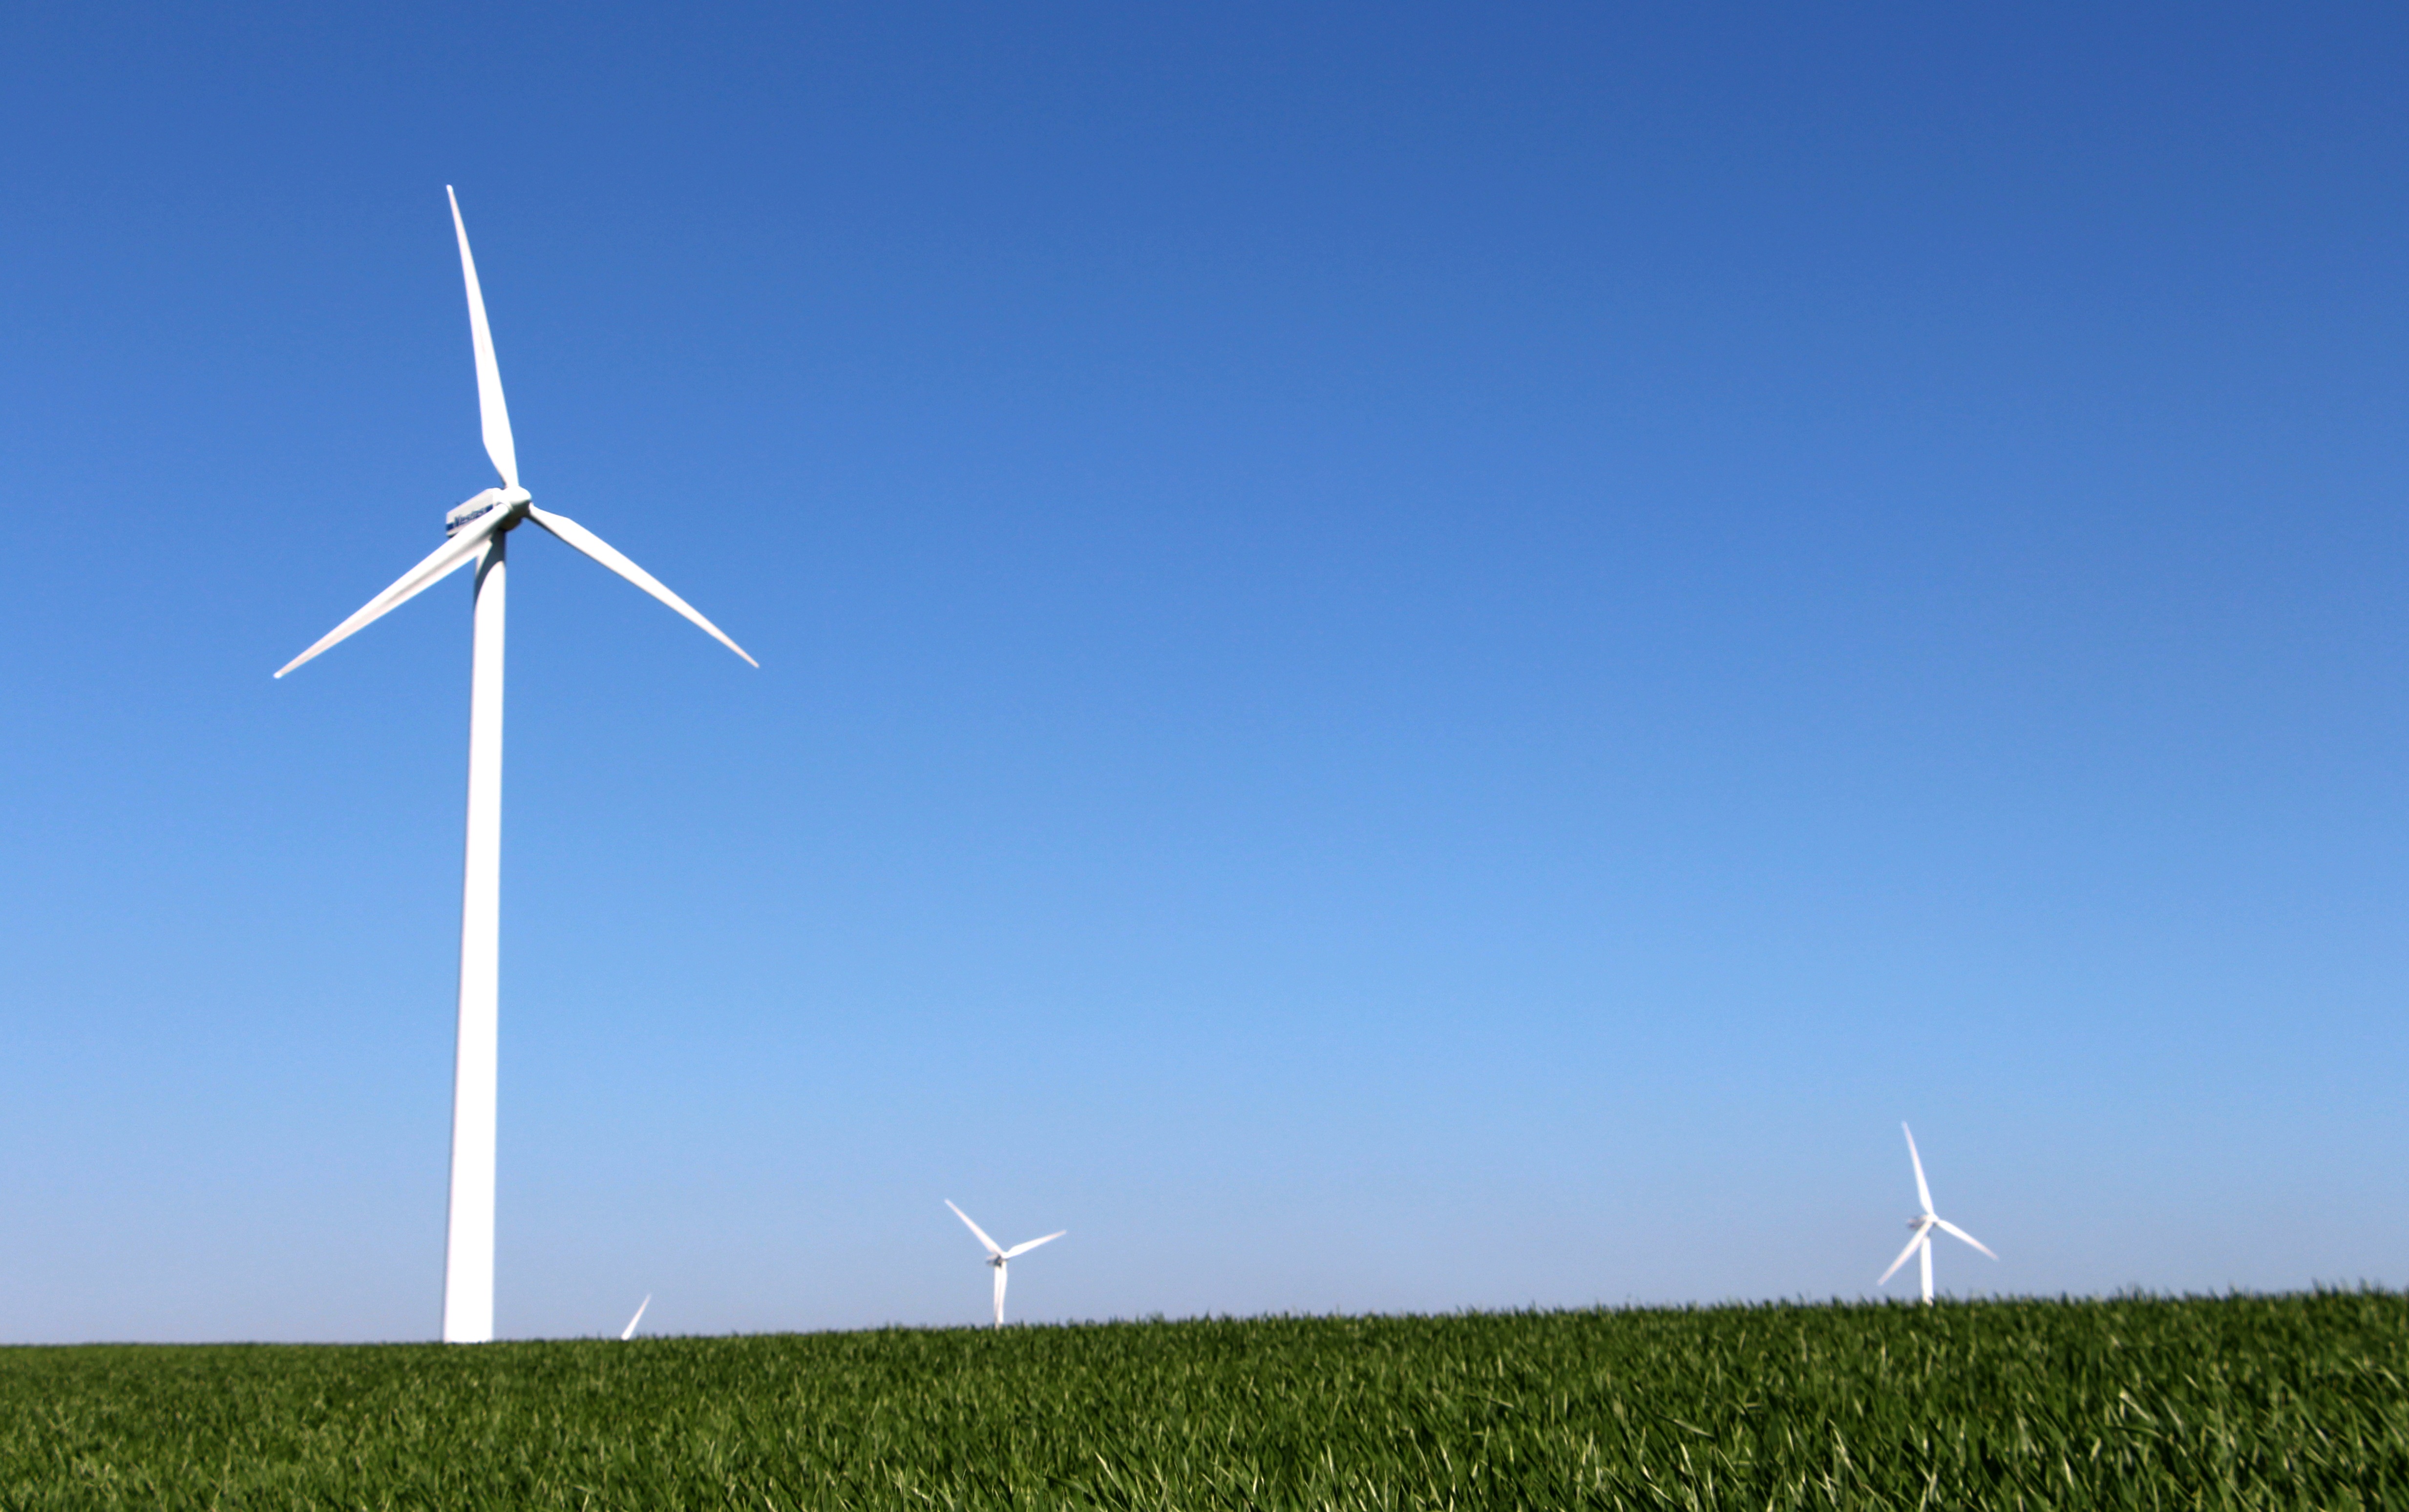
wing, field, prairie, windmill, wind, environment, machine, wind turbine, pinwheel, wind energy, energy, grassland, wind farm, rotor, power generation, wind park, eco electricity, windr der, winkraft